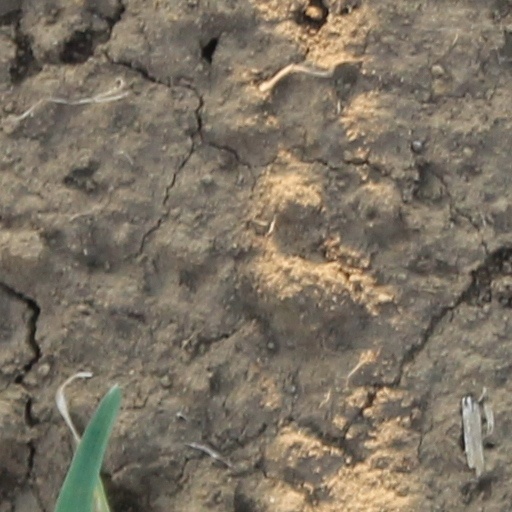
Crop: wheat